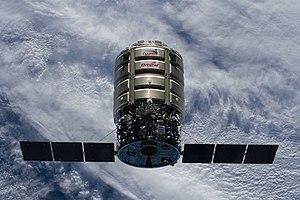
Cygnus est un vaisseau cargo spatial développé par la société Orbital Sciences dans le cadre du programme COTS de la NASA. Il doit contribuer au ravitaillement en fret de la Station spatiale internationale après le retrait de la navette spatiale américaine. Il permet de transporter une masse de 2 tonnes dans sa soute pressurisée et est mis en orbite par le lanceur Antares développé spécifiquement par le même constructeur. Le premier vol de qualification a eu lieu le 18 septembre 2013. La NASA a passé commande de 8 vols destinés à transporter 20 tonnes de fret jusqu'à la Station spatiale internationale.
Northrop Grumman Innovation Systems, anciennement Orbital ATK jusqu'en juin 2018, est une société américaine née de la fusion en février 2015 de Orbital Sciences Corporation et Alliant Techsystems. Orbital Sciences Corporation construit des lanceurs et des satellites tandis qu'ATK est un spécialiste des moteurs-fusées à propergol solide et de missiles. Le nouvel ensemble, qui a son siège à Dulles en Virginie, emploie 12 500 personnes et réalise un chiffre d'affaires de 4,5 milliards de dollars américains. Dans le cadre de la fusion, ATK se sépare de son activité de fabrication des petites armes à feu qui forme une nouvelle société baptisée Vista Outdoor.